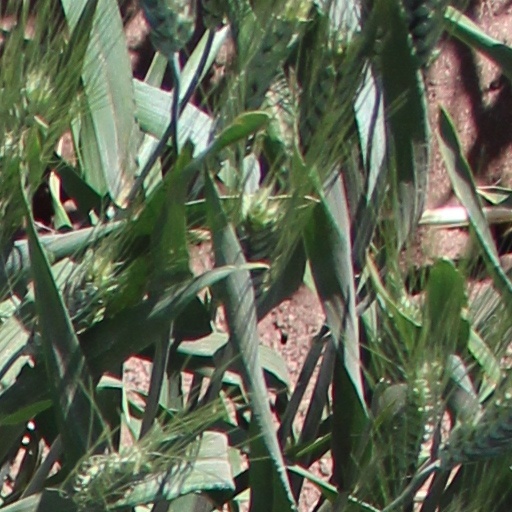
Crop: wheat